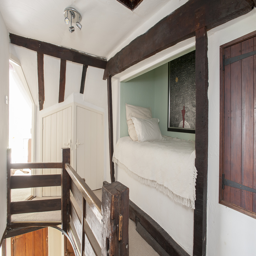
a day bed nestles into an alcove on a landing